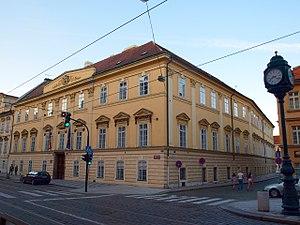
Le palais Rohan ou palais Czernin est un monument situé à Prague, dans le quartier de Mala Strana. Il est protégé en tant que monument culturel de la République tchèque.